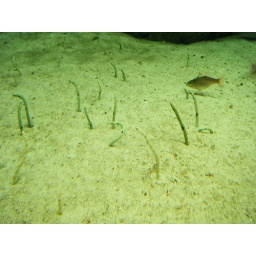
wierd little guys. they look like though garden worms you stick in your pot to tell when they need water